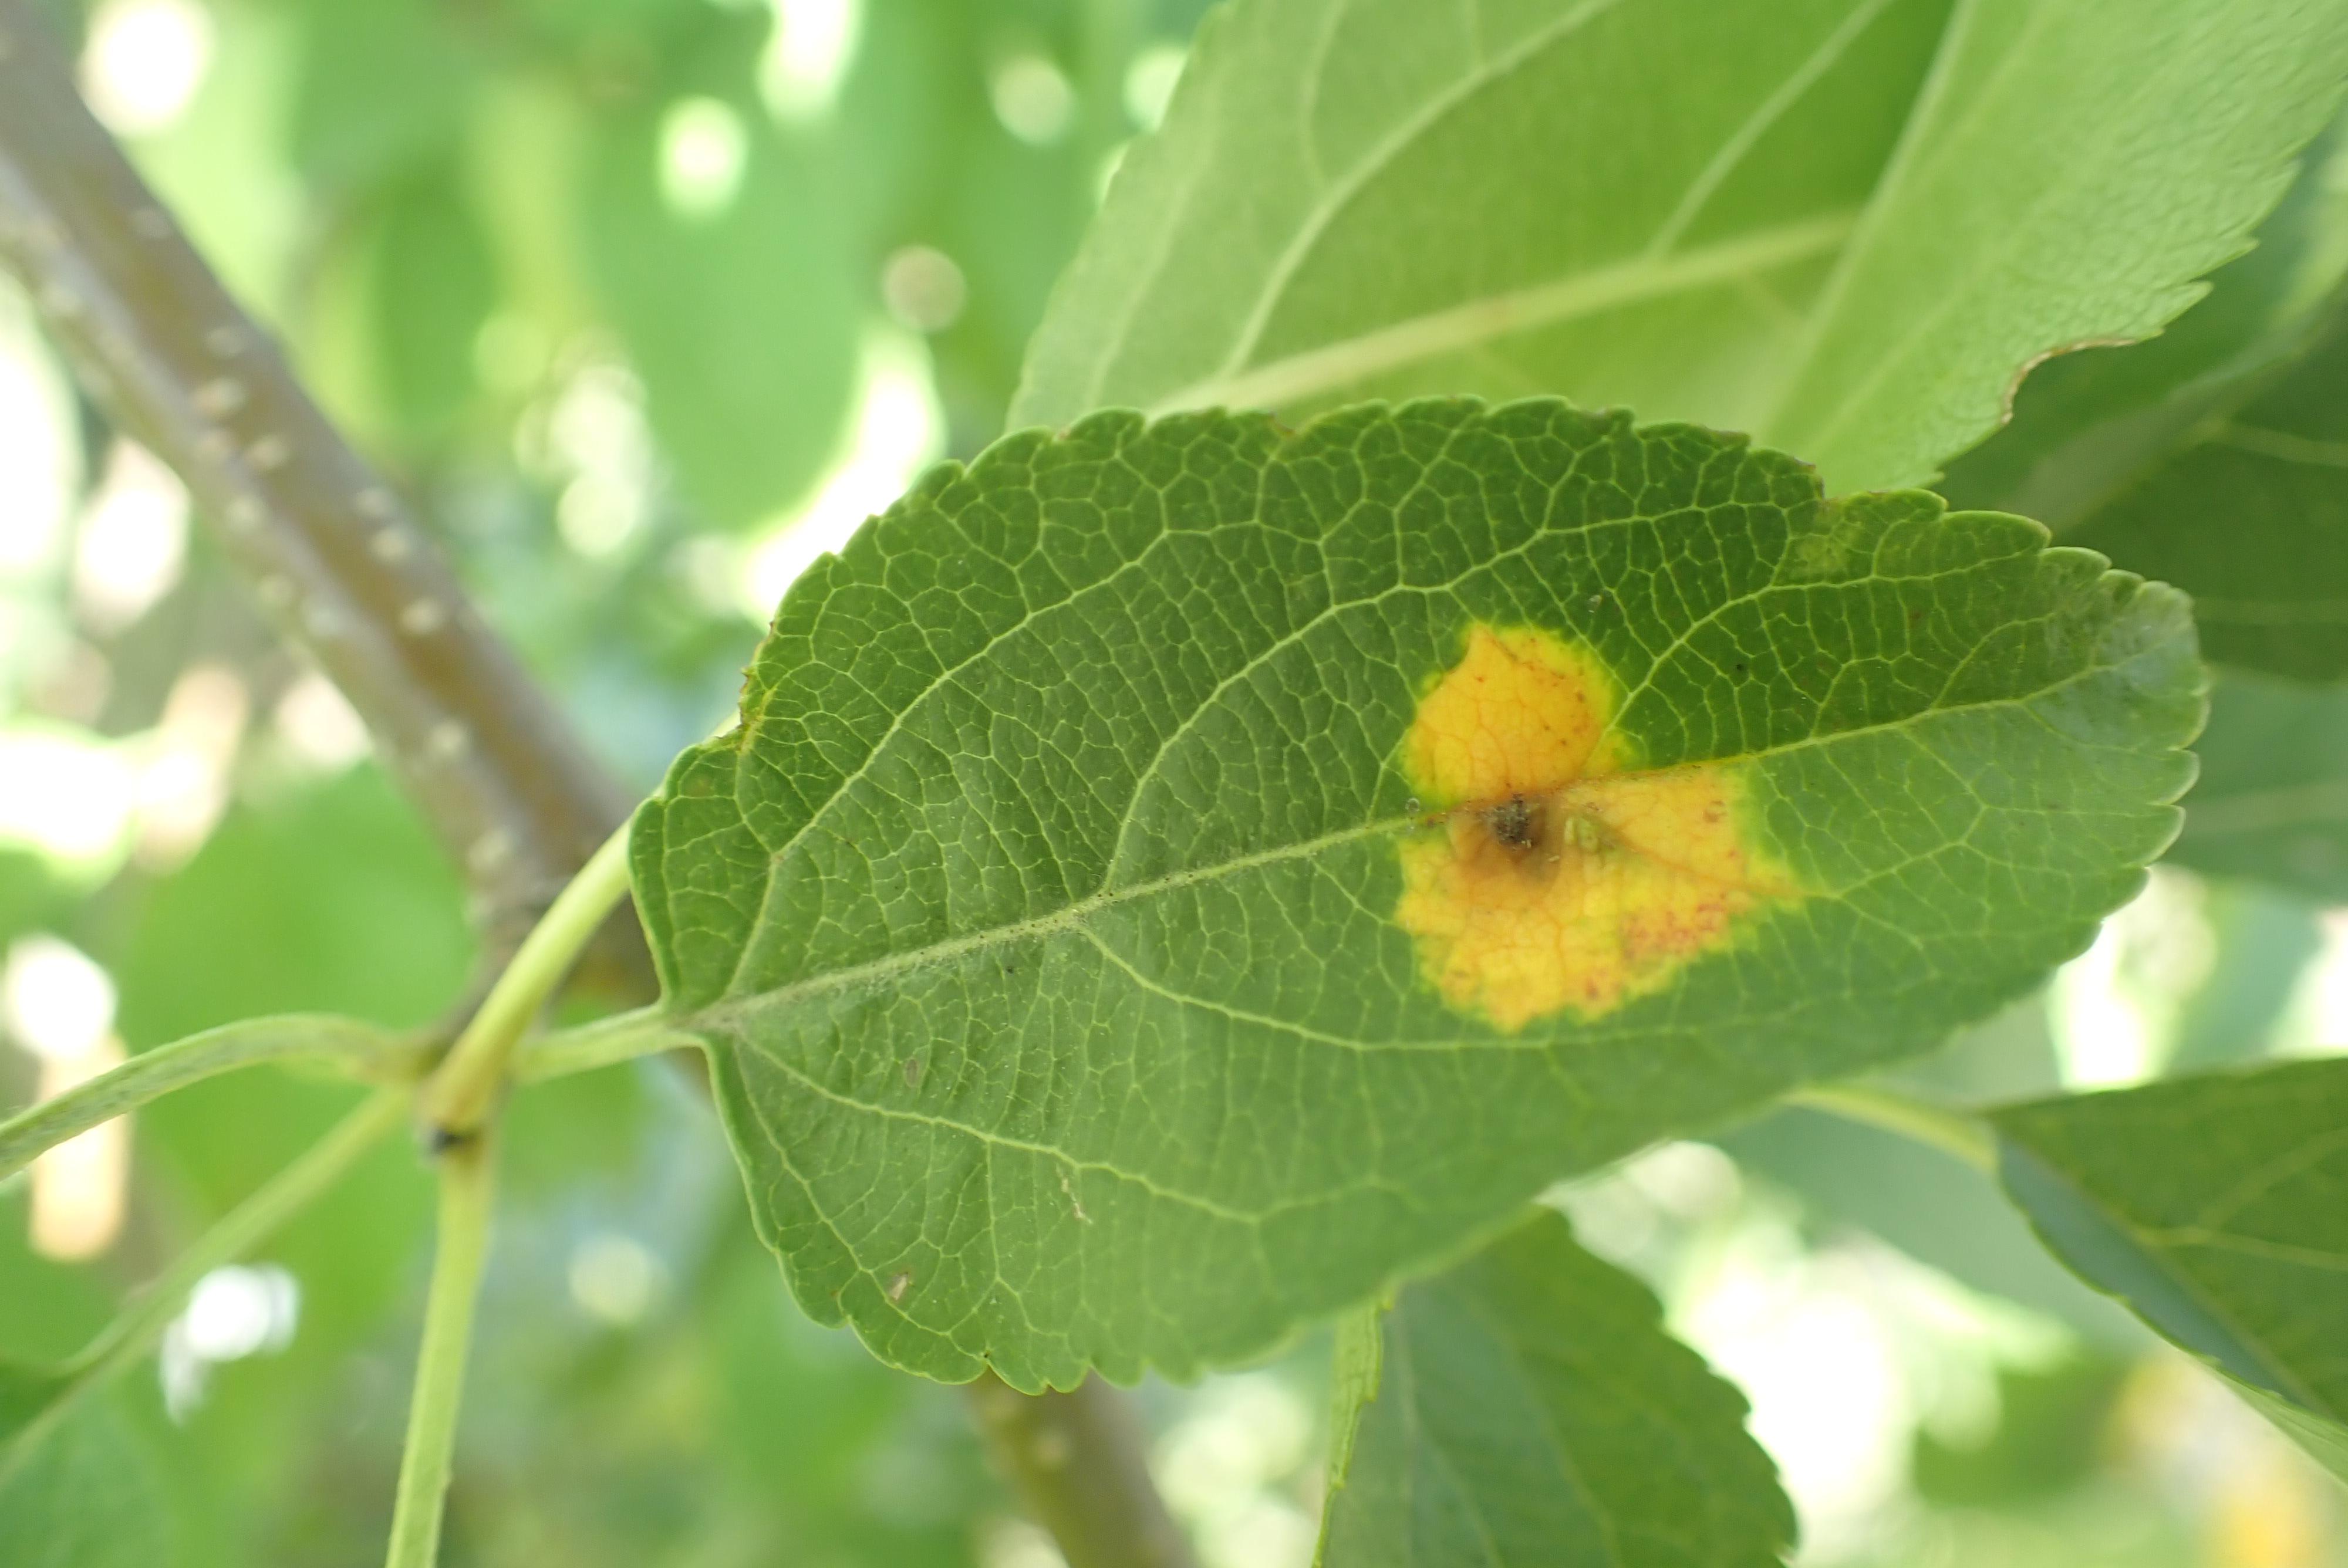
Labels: rust